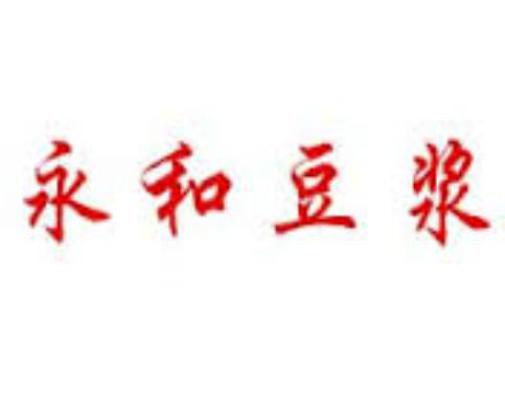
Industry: Food